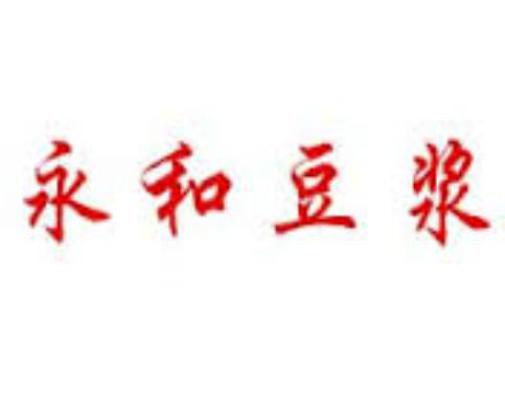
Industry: Food